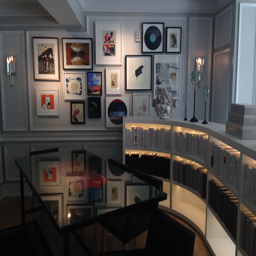
the lobby is home to an appetizer and cocktail hour each night .